Timoto–Cuica people

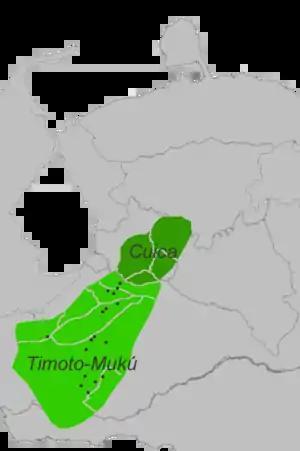
Timoto and Cuica toponyms

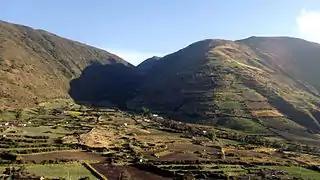
Timoto-Cuica territory, in present-day Mérida, Venezuela.

Pre-Columbian Venezuela had an estimated indigenous population of one million, with the Andean region being the most densely populated area. The two groups lived in what are today the states of Mérida, Trujillo and Táchira. Most scholars agree that the Timoto-Cuicas arose as a distinct tribal group, with the Timotes and the Cuicas as the main components of largely the same identity. They possessed advanced technology and thrived as a civilization much more developed than the nomadic tribes further east. The Timotes were mostly present in the area of today’s Mérida state in Venezuela, the mountainous Andean region, with the sub-group of Cuicas living slightly to the north, in the llano plains.